THeMIS

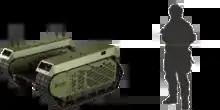
Milrem Robotics UGV THeMIS size comparison

On 29 September 2020, Estonia and the Netherlands officially announced that they are jointly acquiring 7 THeMIS UGVs. Both nations' armies have previously tested the system extensively.